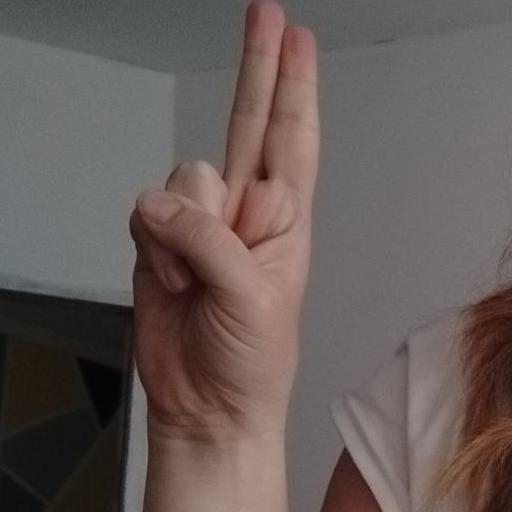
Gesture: two_up